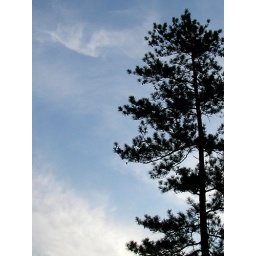
A Georgia pine against a blue sky and whispy clouds.